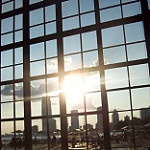
Label: buildings